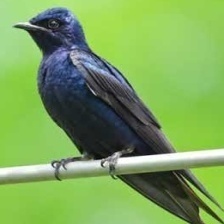
Species: PURPLE MARTIN
Scientific name: PROGNE SUBIS